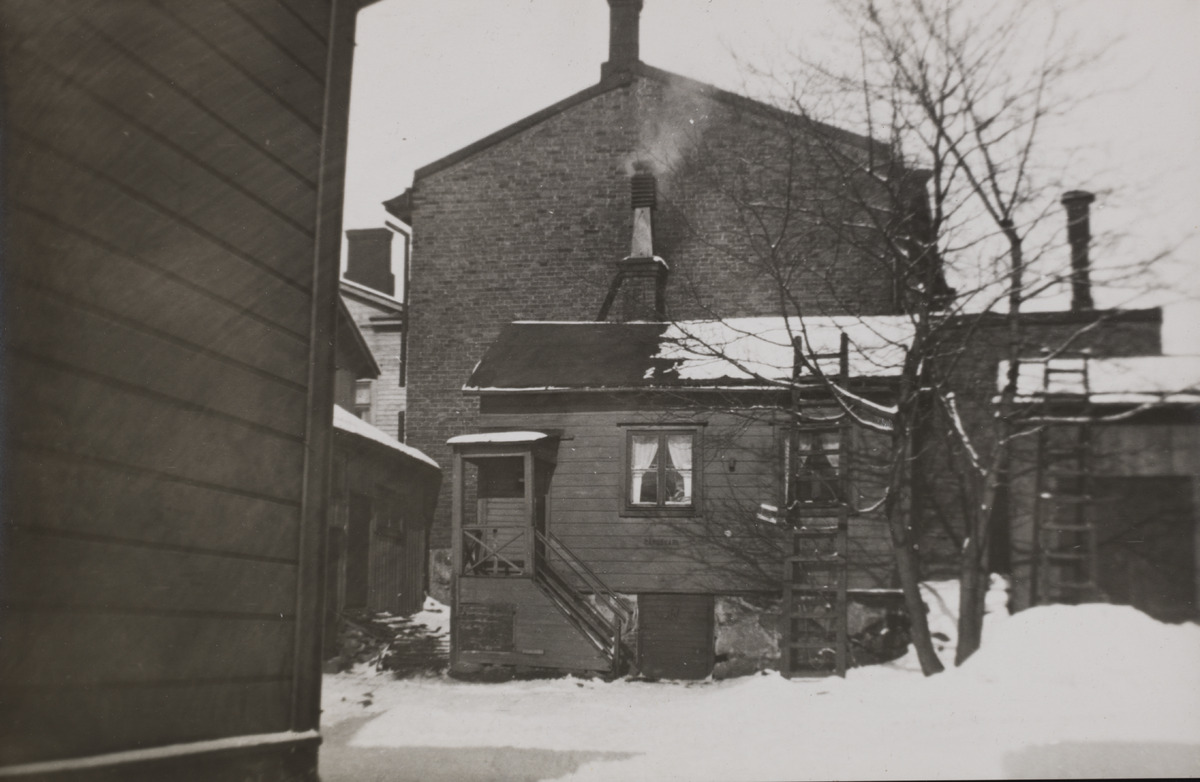
Lapinlahdenkatu 1a talvinen sisäpihanäkymä
sisällön kuvaus: Lapinlahdenkatu 1a talvinen sisäpihanäkymä. mustavalkoinen
Ajankohta: kuvausaika 1900 -luku alku
Paikka: Suomi, Uusimaa, Helsinki, Kamppi Helsinki, Lapinlahdenkatu 1a
Aiheet: rakennukset, puurakennukset, arkkitehtuuri, talvi, lumi, pihat, tikkaat, kuistit